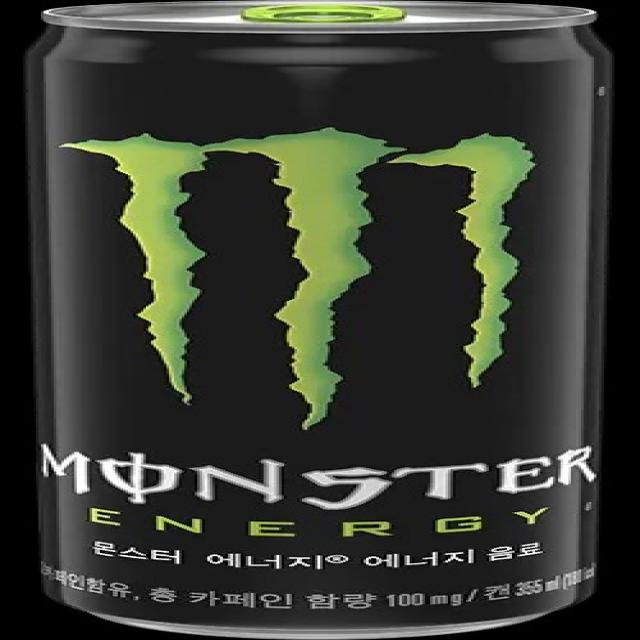
Label: cans